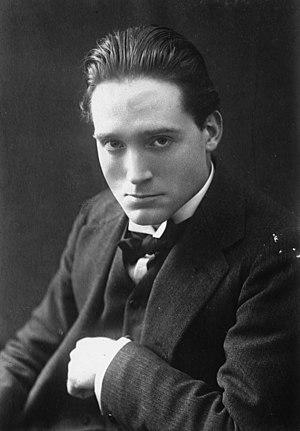
Harley Granville Barker né en 1877 à Londres en Grande-Bretagne et mort en 1946 à Paris en France est un dramaturge, acteur, directeur de théâtre et metteur en scène britannique.